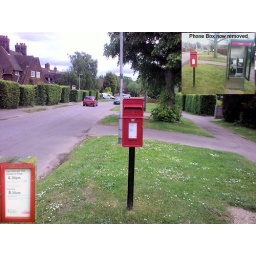
Lamp Box SG3 33 in Stockens Green, Knebworth. There used to be a phone box next to it.